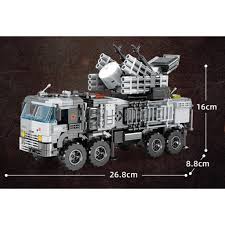
Label: Air Defense